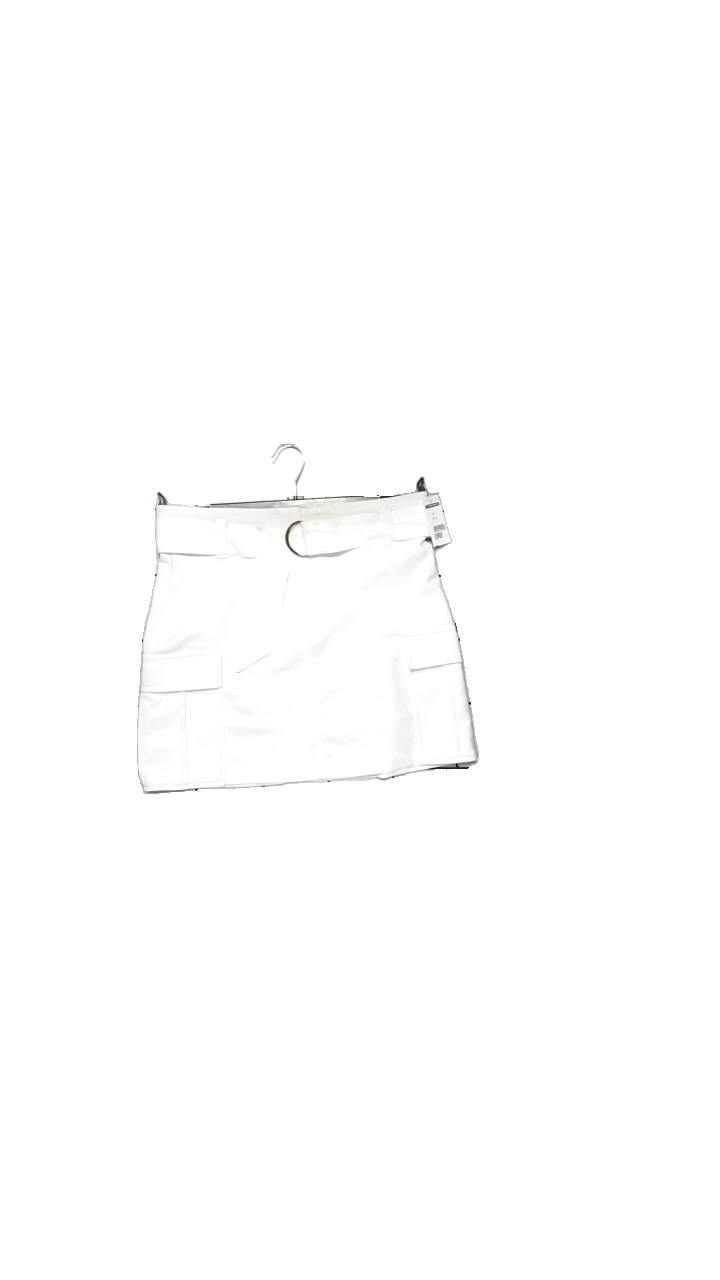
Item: Skirt (Ladies)
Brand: Gina Tricot
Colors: White
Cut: Regular
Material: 92% polyester, 8% elastane
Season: All
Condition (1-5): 4
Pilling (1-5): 4
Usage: Reuse
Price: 50-100